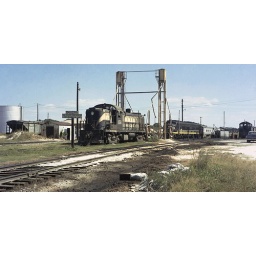
SCL locomotive service area within St. Petersburg railroad yard in 1972